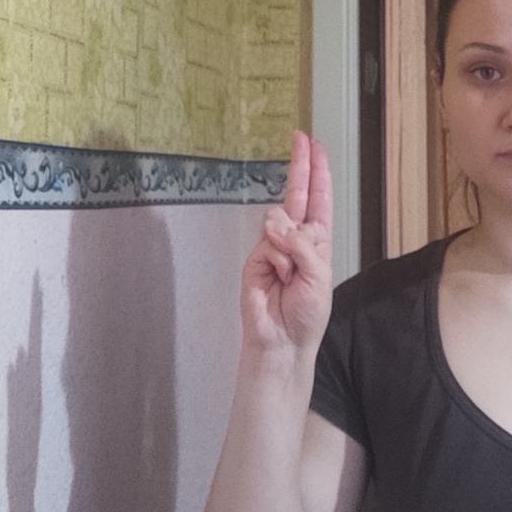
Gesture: two_up